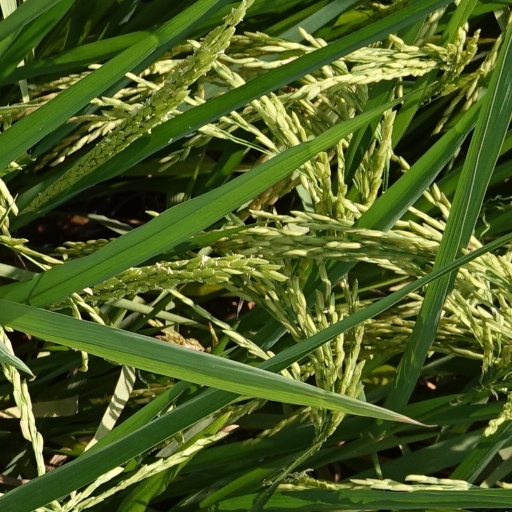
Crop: rice